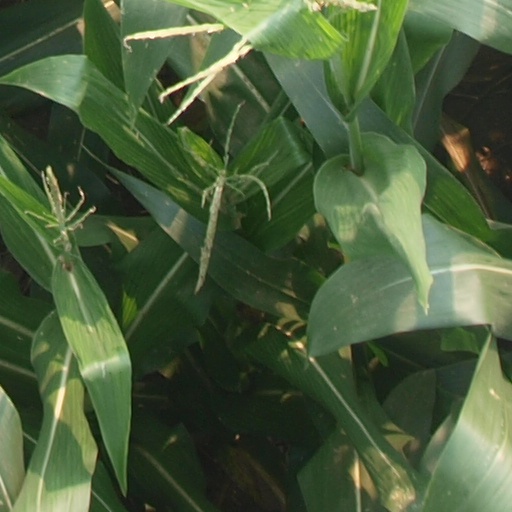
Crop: maize; corn